John Dillinger

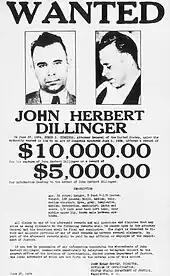
Dillinger wanted Poster after his escape from Crown Point Indiana

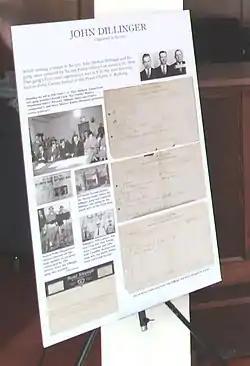
Display of newspaper clippings of the capture of John Dillinger and his gang in the old lobby of the Hotel Congress

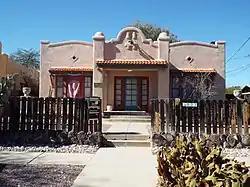
The John Dillinger House in Tucson, Arizona

Evelyn "Billie" Frechette met Dillinger in October 1933, and they began a relationship the following month. After Dillinger's death, Billie was offered money for her story and wrote a memoir for the "Chicago Herald- Examiner" in August 1934.